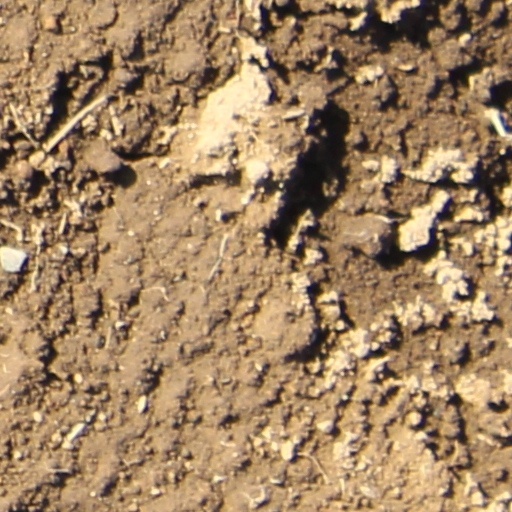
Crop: wheat